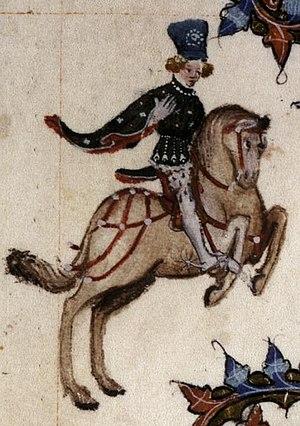
Le Conte de l'écuyer est l'un des Contes de Canterbury de Geoffrey Chaucer. C'est un roman courtois qui prend place à la cour de l'Empire mongol : la première partie décrit des cadeaux faits à l'empereur Gengis Khan et à sa fille Canacé, et la deuxième partie est consacrée au dialogue entre Canacé et une fauconnette blessée. Le conte est inachevé : l'Écuyer est interrompu au tout début de la troisième partie par un autre pèlerin, le Franklin, qui raconte ensuite son propre conte.
L'histoire de la science-fiction retrace les points marquants de la science-fiction, un genre littéraire et cinématographique diversifié dont la trame narrative prend place dans un univers fictif où les différents aspects tirent leurs caractères de sciences, de technologies ou d'événements variés.